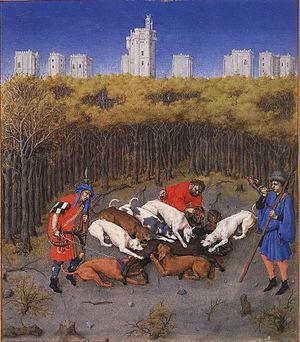
Charles V, dit « le Sage », est un roi de France de 1364 à 1380. Son règne marque la fin de la première partie de la guerre de Cent Ans : il réussit à récupérer la quasi-totalité des terres perdues par ses prédécesseurs, restaure l'autorité du pouvoir royal, et sort le Royaume d'une période difficile qui associe les défaites militaires lourdes de Crécy et Poitiers à la grande peste noire des années 1347-1351.
Le 12ᵉ arrondissement de Paris est l'un des vingt arrondissements de Paris, la capitale française.